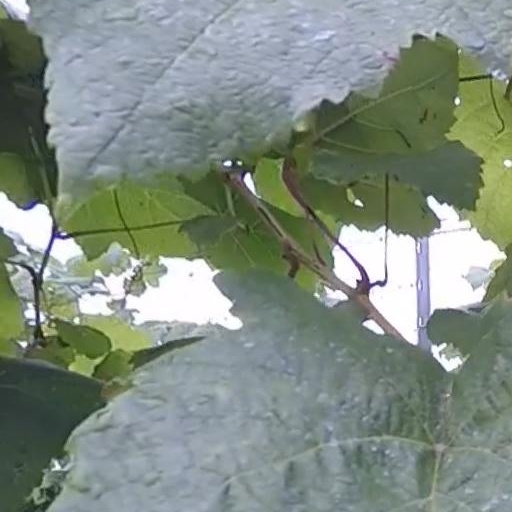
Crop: grape